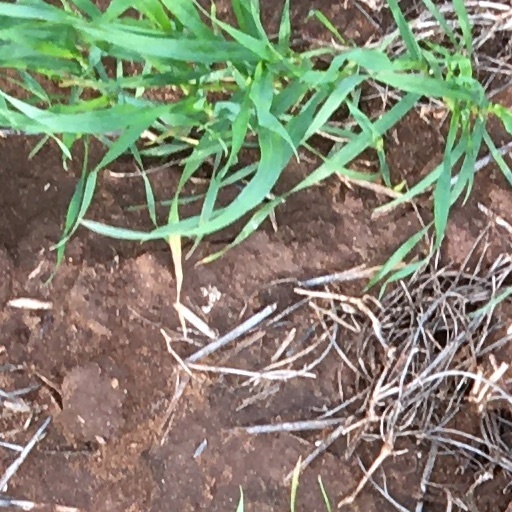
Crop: wheat